Business career of Elon Musk

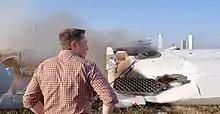

Elon Musk is a businessman known predominantly for his leading roles in the automotive company Tesla, Inc. and the space company SpaceX. Musk is also known for his ownership of technology company X Corp. and his role in the founding of the Boring Company, xAI, Neuralink, and OpenAI.